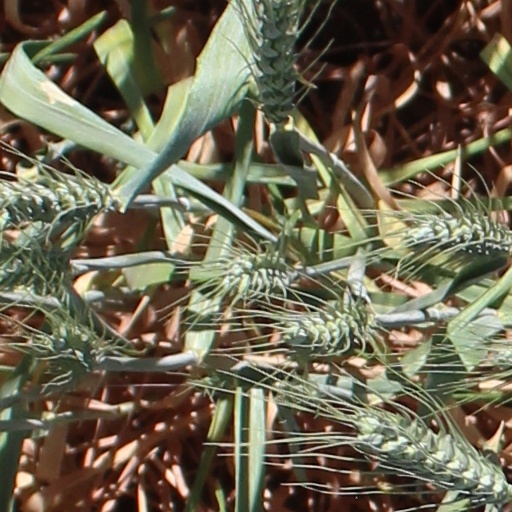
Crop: wheat